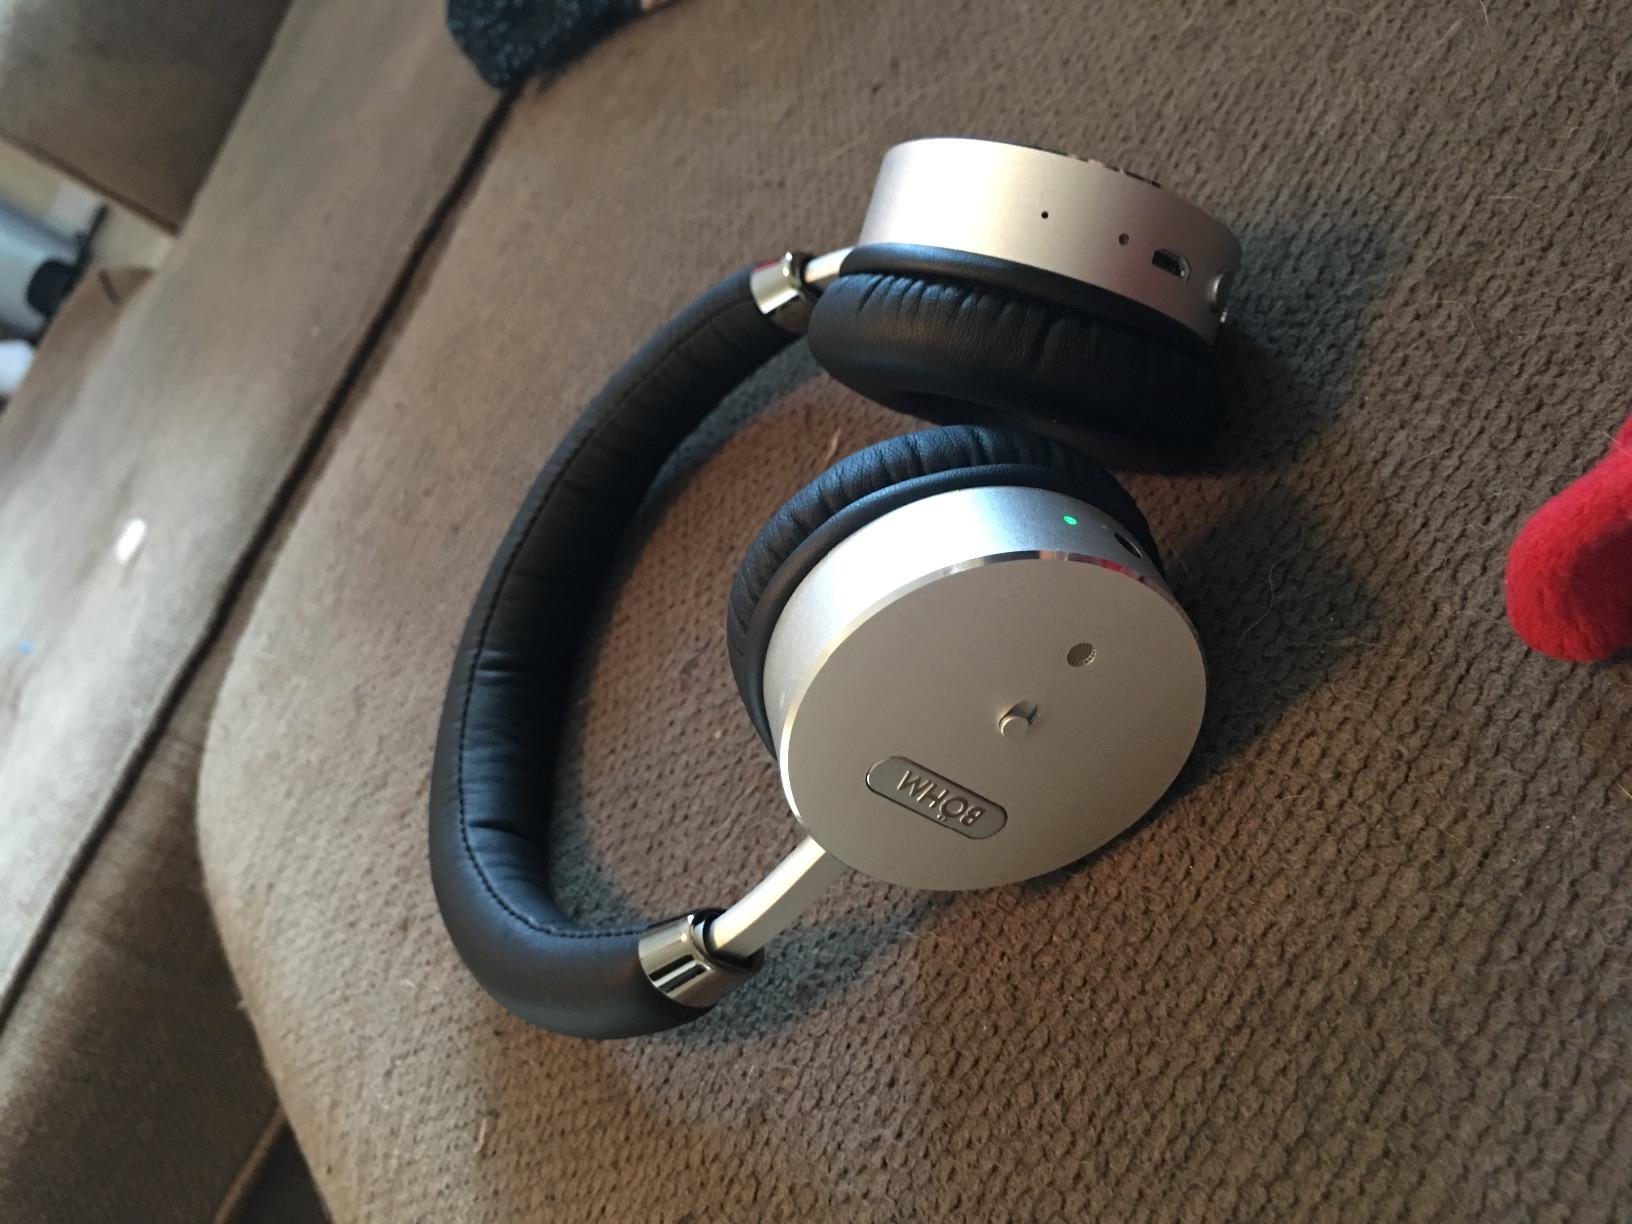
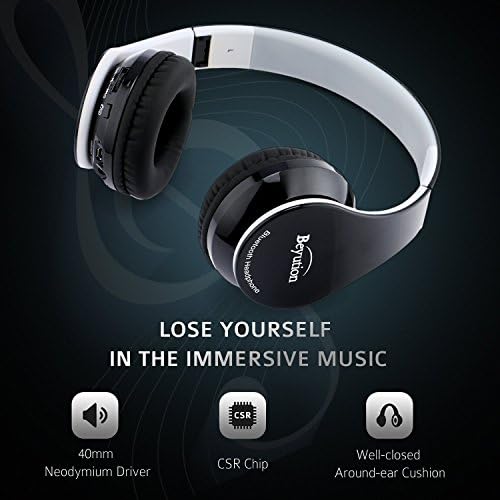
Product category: headphones
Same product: no